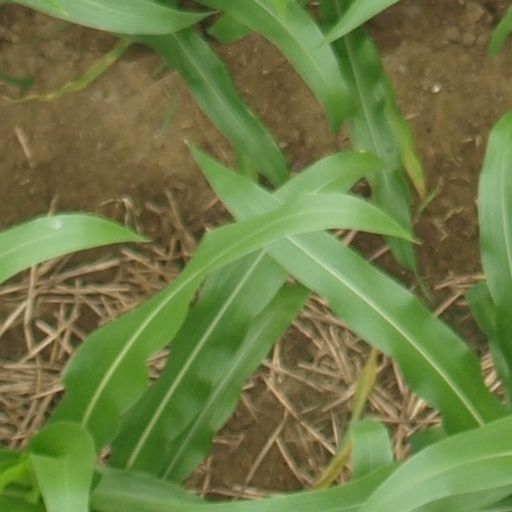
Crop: maize; corn